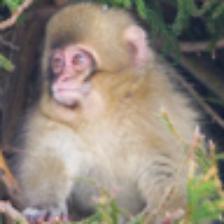
Label: NonHuman